Kalpi

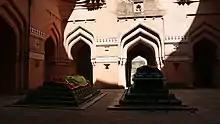
The historical Chaurasi Gumbad built during Lodhi Sultanate

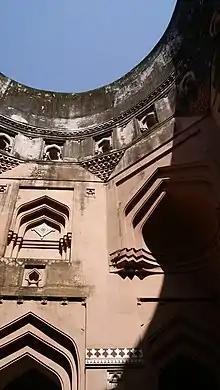
The part of circular dome of Chaurasi Gumbad

Kalpi is a historical city and municipal board in Jalaun district in Uttar Pradesh, India. It is on the right bank of the Yamuna.